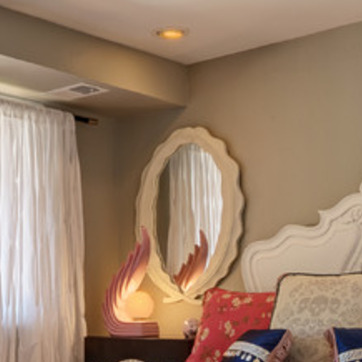
Material: mirror